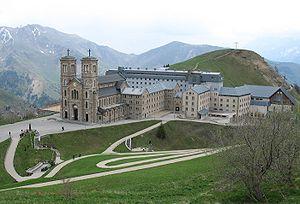
Le sanctuaire marial de La Salette est le nom du sanctuaire catholique construit sur le lieu de l'apparition mariale de La Salette en 1846. Cette apparition mariale, officiellement reconnue comme authentique par l'évêque du lieu en 1851 et 1855, entraîne la construction d'une église en haut du village de La Salette-Fallavaux, près de Corps, en France. En 1879 l'église est officiellement consacrée, et promue au rang de basilique mineure.
Il existe 171 basiliques mineures en France.